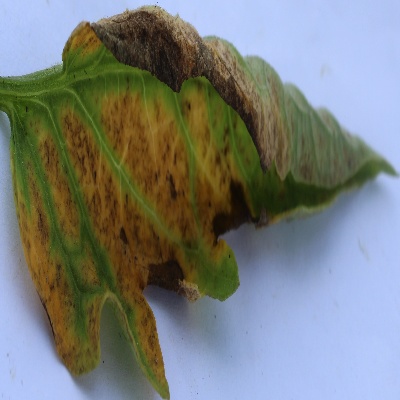
Crop: Tomato
Condition: verticulium wilt